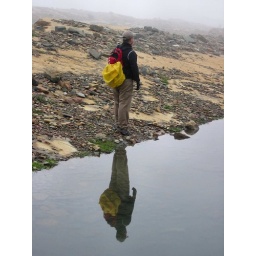
Patrick's reflection in the glassy water of the glacier lake